Colorless green ideas sleep furiously

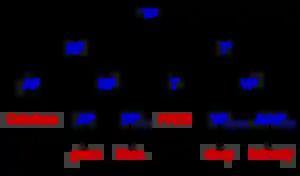
Approximate representation of "Colorless green ideas sleep furiously". See Minimalist Program.

"Colorless green ideas" – which functions as the subject of the sentence – is an anomalous string for at least two reasons: